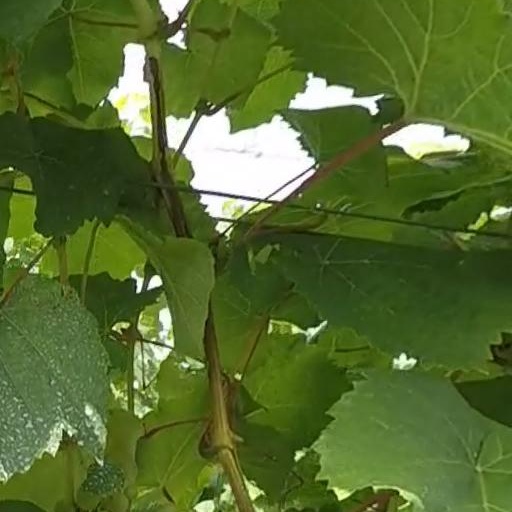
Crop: grape